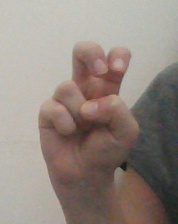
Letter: toot